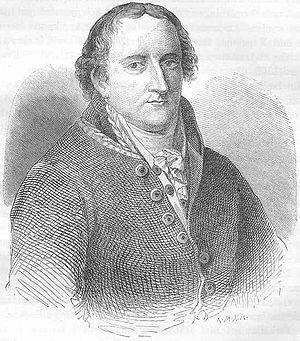
Heinrich Friedrich Karl Reichsfreiherr vom und zum Stein est un homme d'État et un réformateur prussien. La forme francisée de son nom, baron Charles Henri de Stein est répandue en France dans les ouvrages historiques.